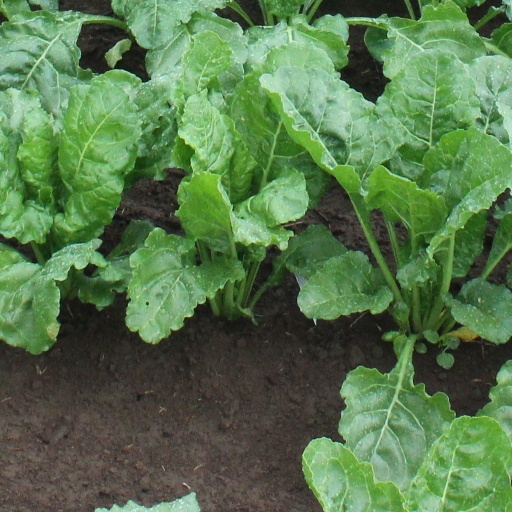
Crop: sugar beet